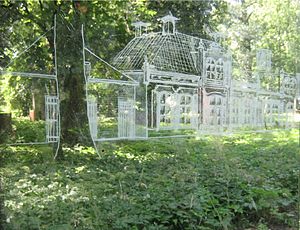
Jongema State / Historie
Jongemastate i 1603.
Jongema State eller Jongemastate var en stin fra det 15. århundrede, der ligger nord for den frisiske landsby Rauwerd, nær begyndelsen af Slachtedijk. Kun porthuset fra 1603 er bevaret fra stinene. På stedet ligger nu Jongemastate Park, forvaltet af It Fryske Gea.